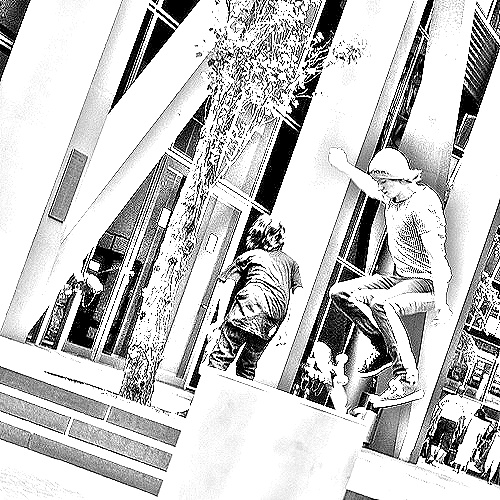
Portrait style: Sketch Portrait